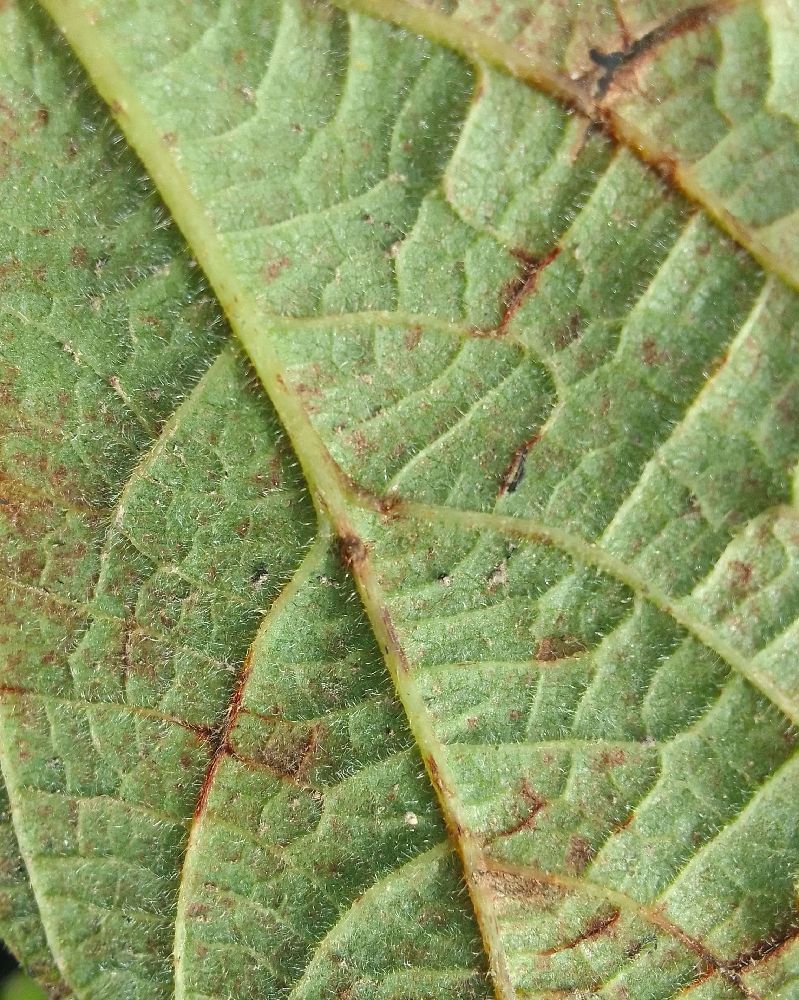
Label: anthracnose